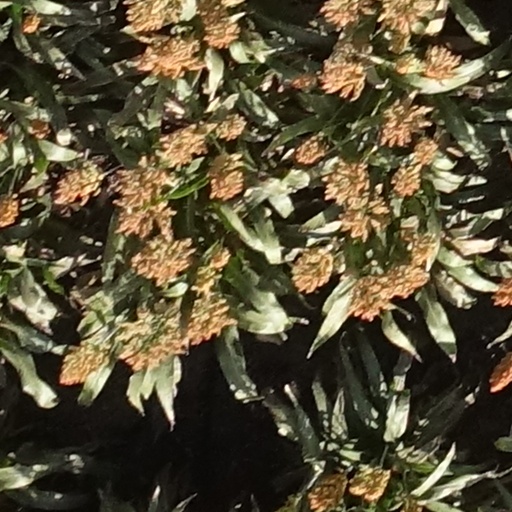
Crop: sorghum